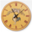
Label: clock